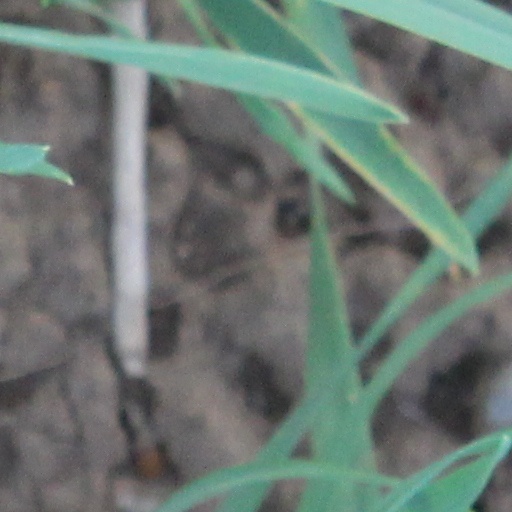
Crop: wheat